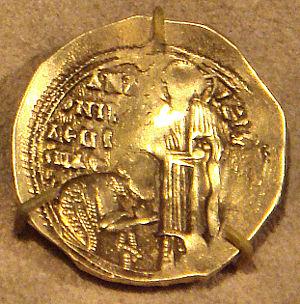
Andronic II Paléologue, né le 25 mars 1259 et mort au mont Athos le 13 février 1332, est un empereur byzantin du 11 décembre 1282 au 23 mai 1328. Il est le fils de Michel VIII Paléologue et de Théodora Vatatzès.